Amish

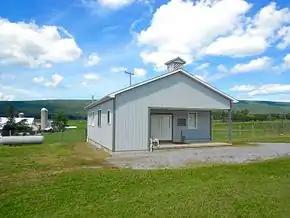
Amish school near Rebersburg, Pennsylvania

The Amish largely share a German or Swiss-German ancestry. They generally use the term "Amish" only for members of their faith community and not as an ethnic designation. However some Amish descendants recognize their cultural background knowing that their genetic and cultural traits are uniquely different from other ethnicities. Those who choose to affiliate with the church, or young children raised in Amish homes, but too young to yet be church members, are considered to be Amish. Certain Mennonite churches have a high number of people who were formerly from Amish congregations. Although more Amish immigrated to North America in the 19th century than during the 18th century, most of today's Amish descend from 18th-century immigrants. The latter tended to emphasize tradition to a greater extent, and were perhaps more likely to maintain a separate Amish identity. There are a number of Amish Mennonite church groups that had never in their history been associated with the Old Order Amish because they split from the Amish mainstream in the time when the Old Orders formed in the 1860s and 1870s. The former Western Ontario Mennonite Conference (WOMC) was made up almost entirely of former Amish Mennonites who reunited with the Mennonite Church in Canada. Orland Gingerich's book "The Amish of Canada" devotes the vast majority of its pages not to the Beachy or Old Order Amish, but to congregations in the former WOMC.